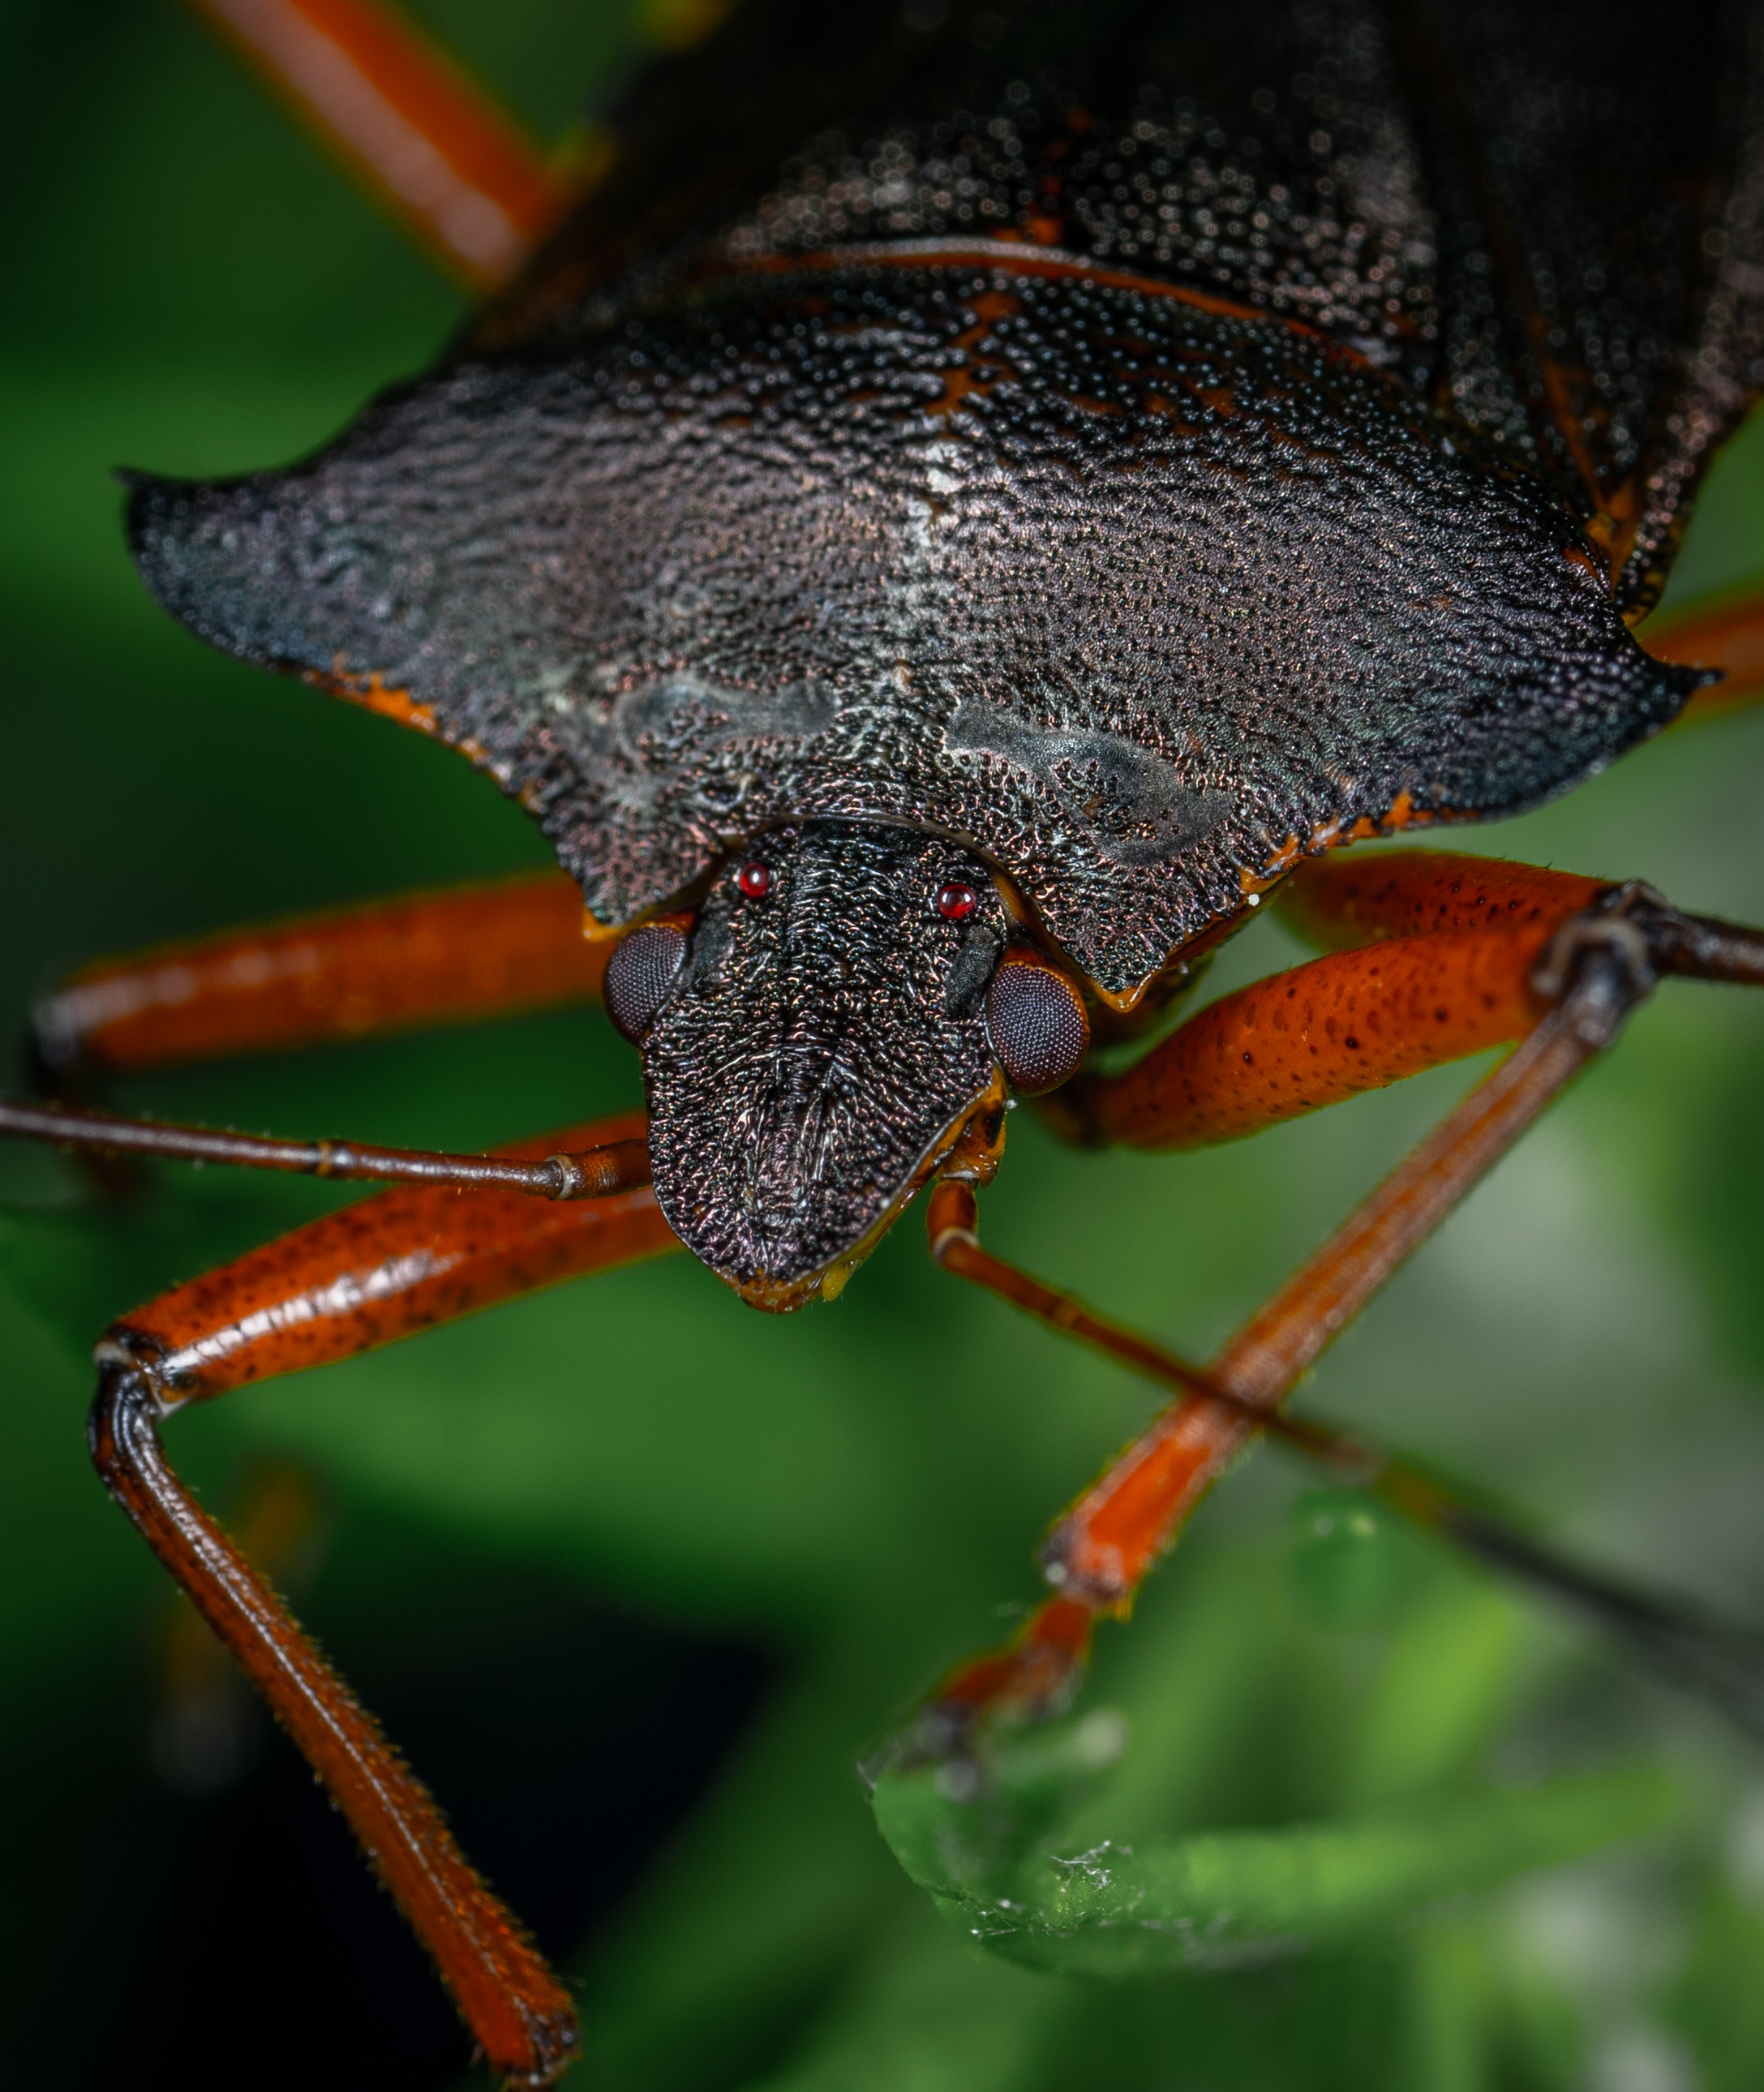
insect, macro photography, invertebrate, shield bugs, close up, bug, organism, pest, Leaf Footed Bugs, adaptation, photography, arthropod, plant, wildlife, western conifer seed bug, Scentless Plant Bugs, beetle, plant stem, weevil, Treehopper